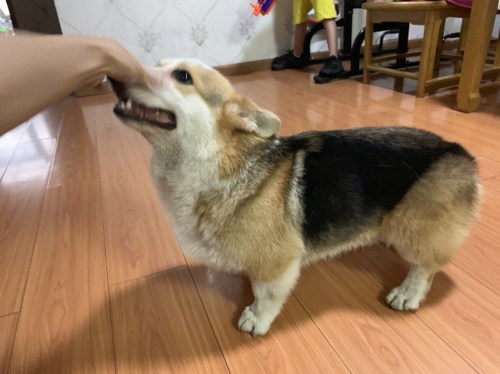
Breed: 2909-n000116-Cardigan